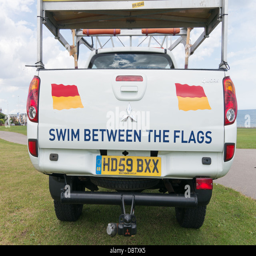
lifeguards notice swim between the flags on the back of a vehicle